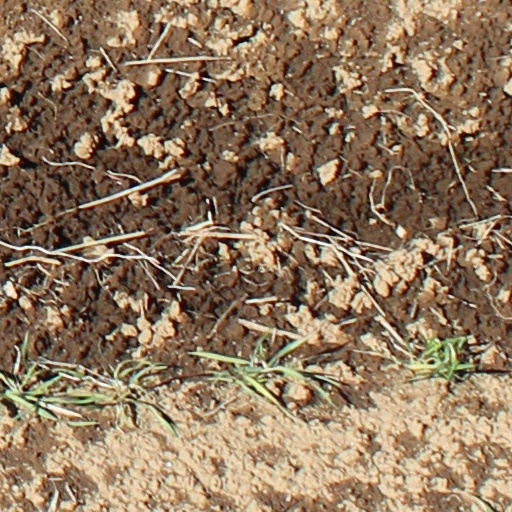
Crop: wheat